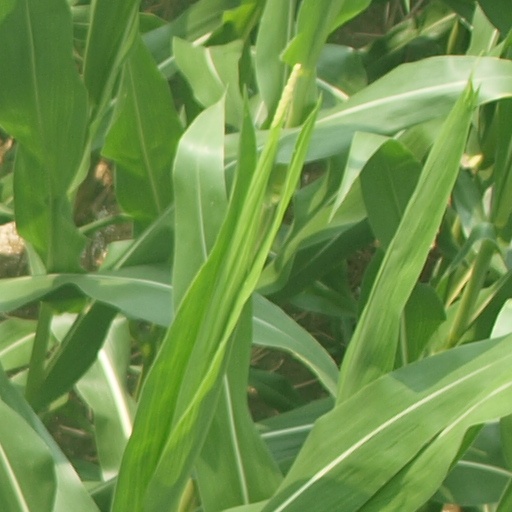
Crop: maize; corn